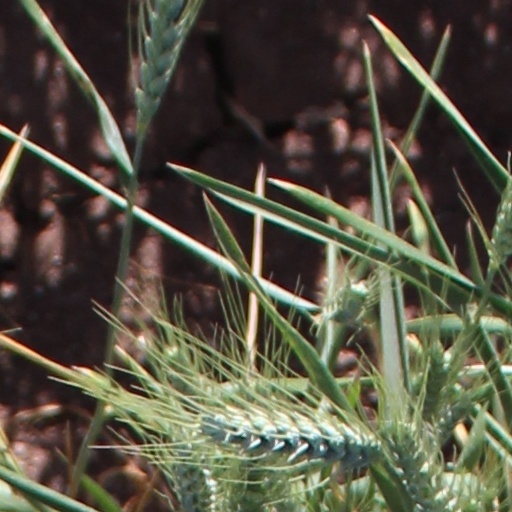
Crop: wheat